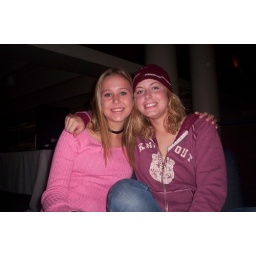
Me and Melissa, a girl who lives on the floor below me.